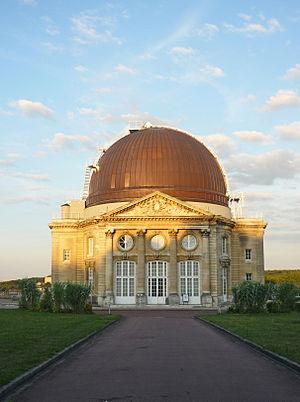
La Grande Coupole de Meudon, sur l'ancien Château Neuf de Meudon